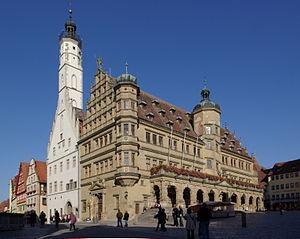
Rothenburg ob der Tauber est une petite ville allemande médiévale de Bavière, située dans l'arrondissement d'Ansbach et le district de Moyenne-Franconie, à 32 km au nord-ouest d'Ansbach et à 60 kilomètres de Nuremberg.